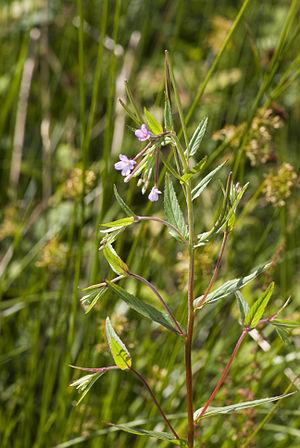
Epilobium ciliatum, Forêt d'Eu (Seine-Maritime), France.